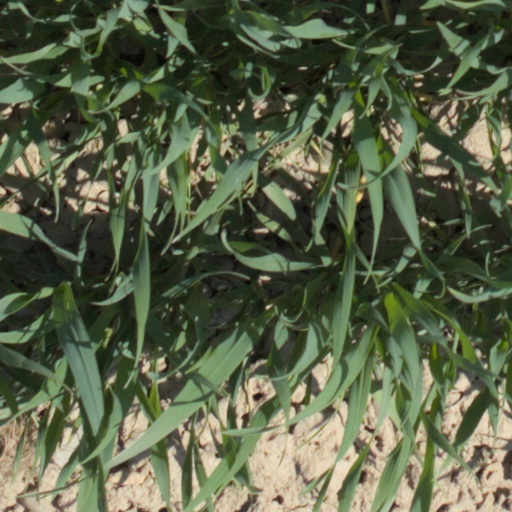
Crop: wheat